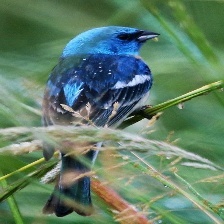
Species: LAZULI BUNTING
Scientific name: PASSERINA AMOENA
ImageNet parent category: indigo_bunting